The Muse in Arms

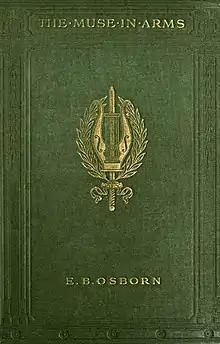
Cover from "The Muse in Arms"

The Muse in Arms is an anthology of British war poetry published in November 1917 during World War I. It consists of 131 poems by 52 contributors, with the poems divided into fourteen thematic sections. The poets were from all three branches of the armed services, land, sea and air, from a range of ranks (though mostly officers) and from many parts of the UK. Twenty of the poets who contributed to this volume died during the war. The editor was the journalist and author Edward Bolland Osborn (1867–1938), and the book was printed in London by the publishers John Murray. This anthology was one of several collections of war poetry published in the UK during the war. It "achieved large sales", and was reprinted in February 1918. It has been referenced in several analyses of First World War poetry and has been described as "the most celebrated collection of the war years".